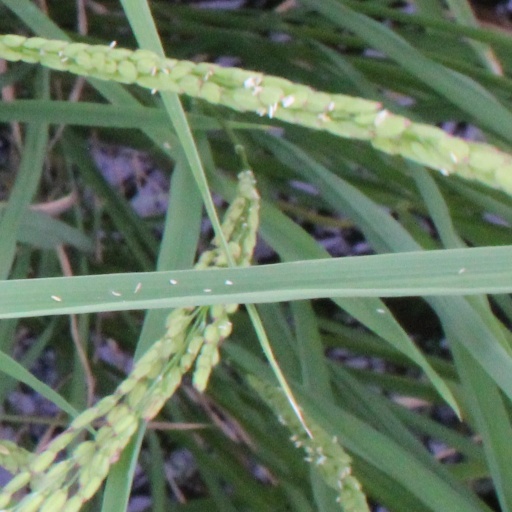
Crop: rice